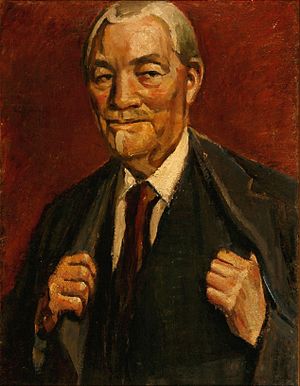
Selvportræt / Gallerier med eksempler på selvportrætter gennem tiden / Maleri
Når en person eller kunstner portrætterer sig selv, kaldes resultatet et selvportræt. Selvportræt kan fx laves i skulptur, foto-, tegne- og malerkunsten.